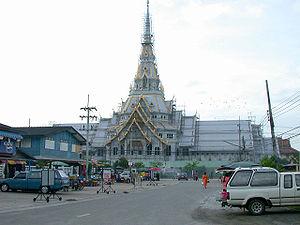
La Thaïlande est un pays à contraste, un quart de la population est regroupé dans la zone centrale avec l'agglomération de Bangkok. En province, aucune ville ne dépasse officiellement les 300 000 habitants, mais cela ne représente pas vraiment la réalité à cause du système de recensement qui s'effectue toujours à partir de la localité de naissance. L'exode rural depuis les années 1960 a complètement faussé les chiffres et de très nombreux habitants des grandes villes n'y sont pas officiellement comptabilisés.